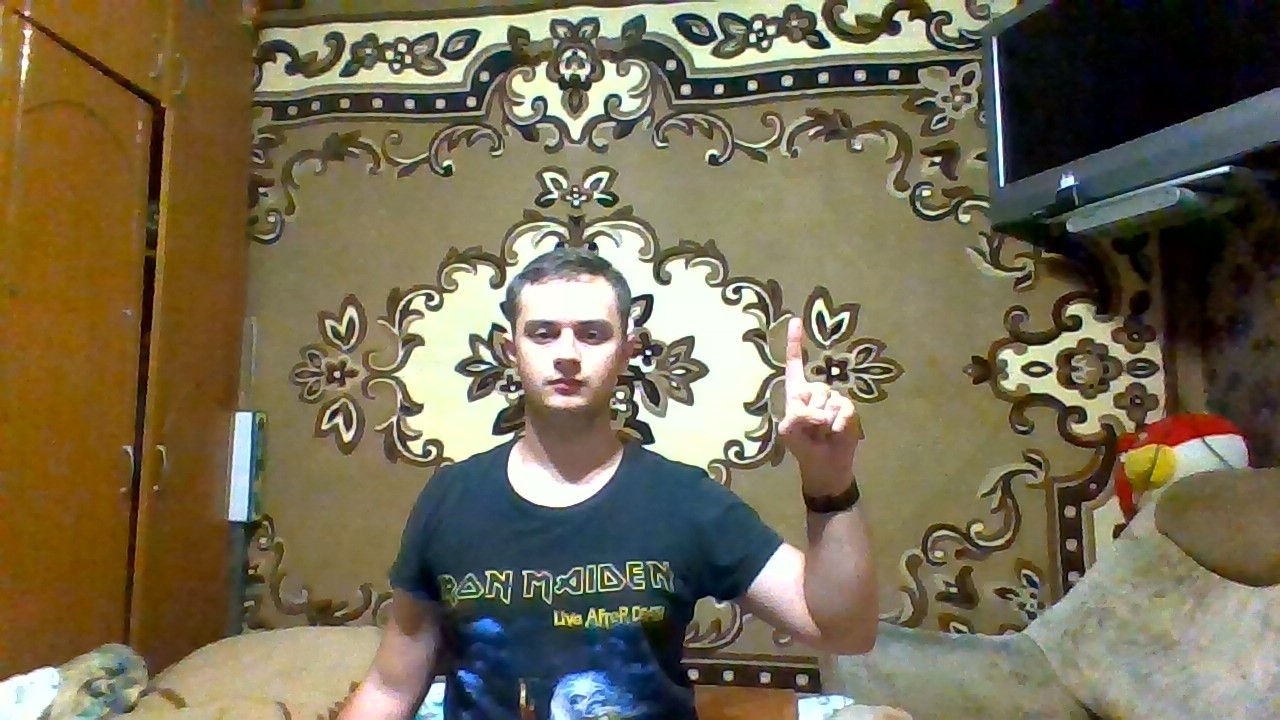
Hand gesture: one